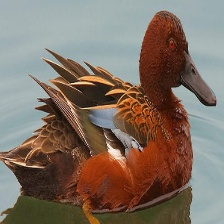
Species: CINNAMON TEAL
Scientific name: ANAS CYANOPTERA
ImageNet parent category: drake